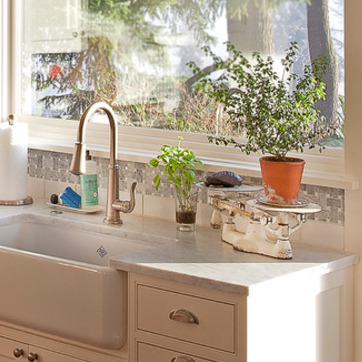
Material: foliage